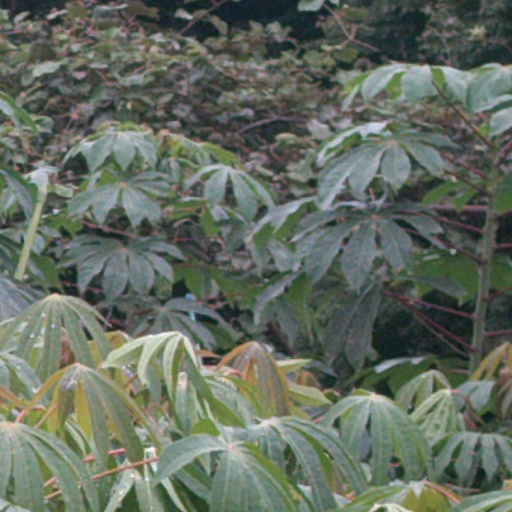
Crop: cassava